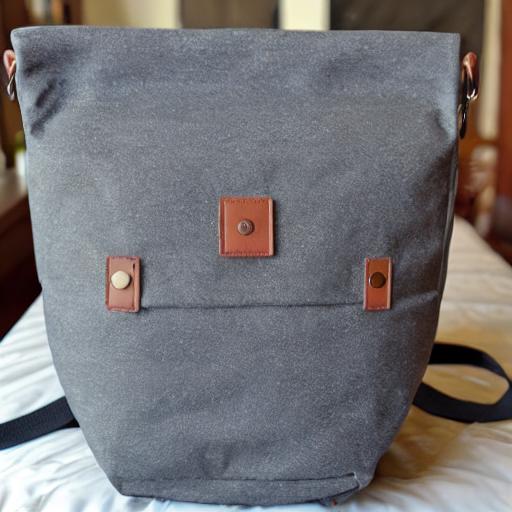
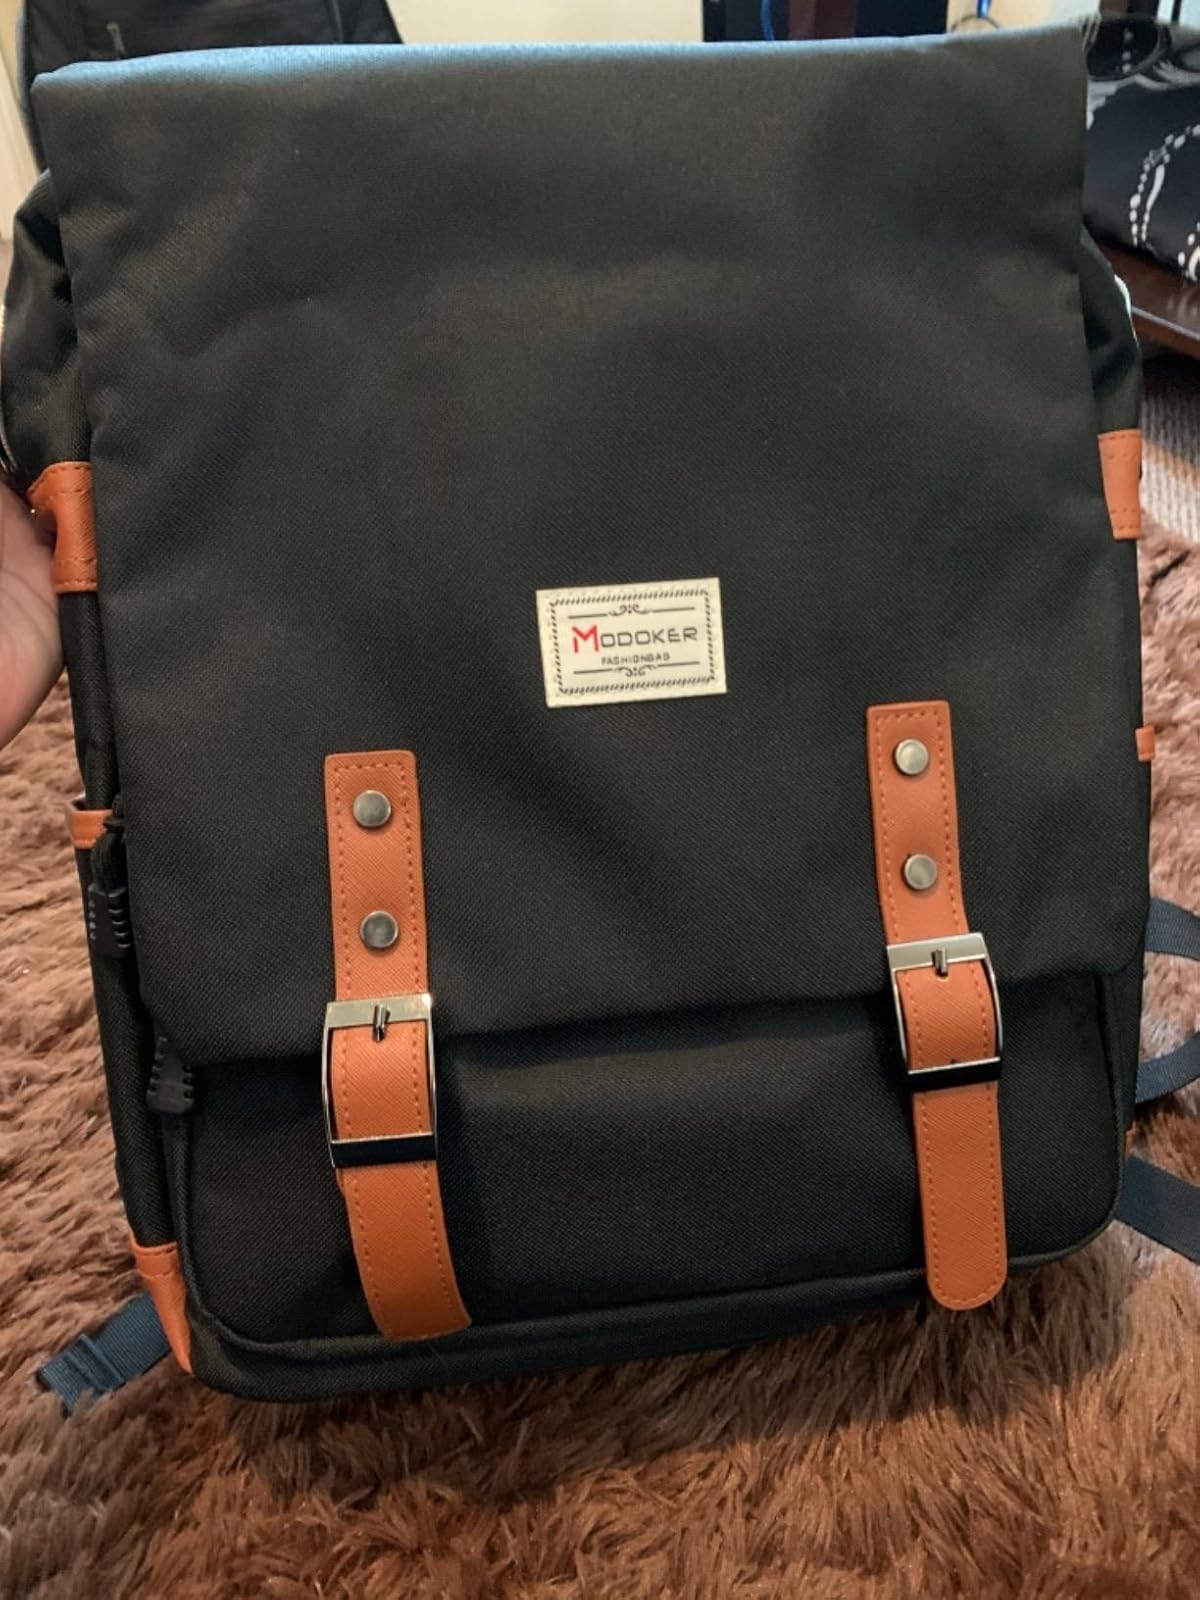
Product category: bag
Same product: no